Palustrine wetland

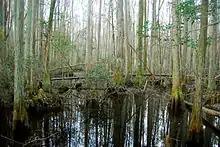
Forested swamp in Osceola National Forest

Palustrine wetlands include any inland wetland that contains ocean-derived salts in concentrations of less than 0.5 parts per thousand, and is non-tidal. The word "palustrine" comes from the Latin word "palus" or marsh. Wetlands within this category include inland marshes and swamps as well as bogs, fens, pocosins, tundra and floodplains.